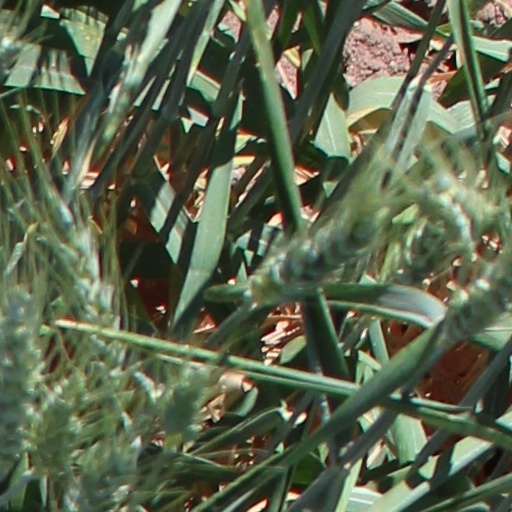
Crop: wheat